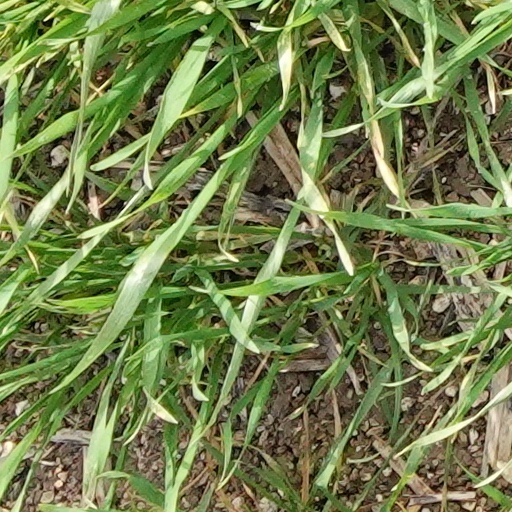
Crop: wheat